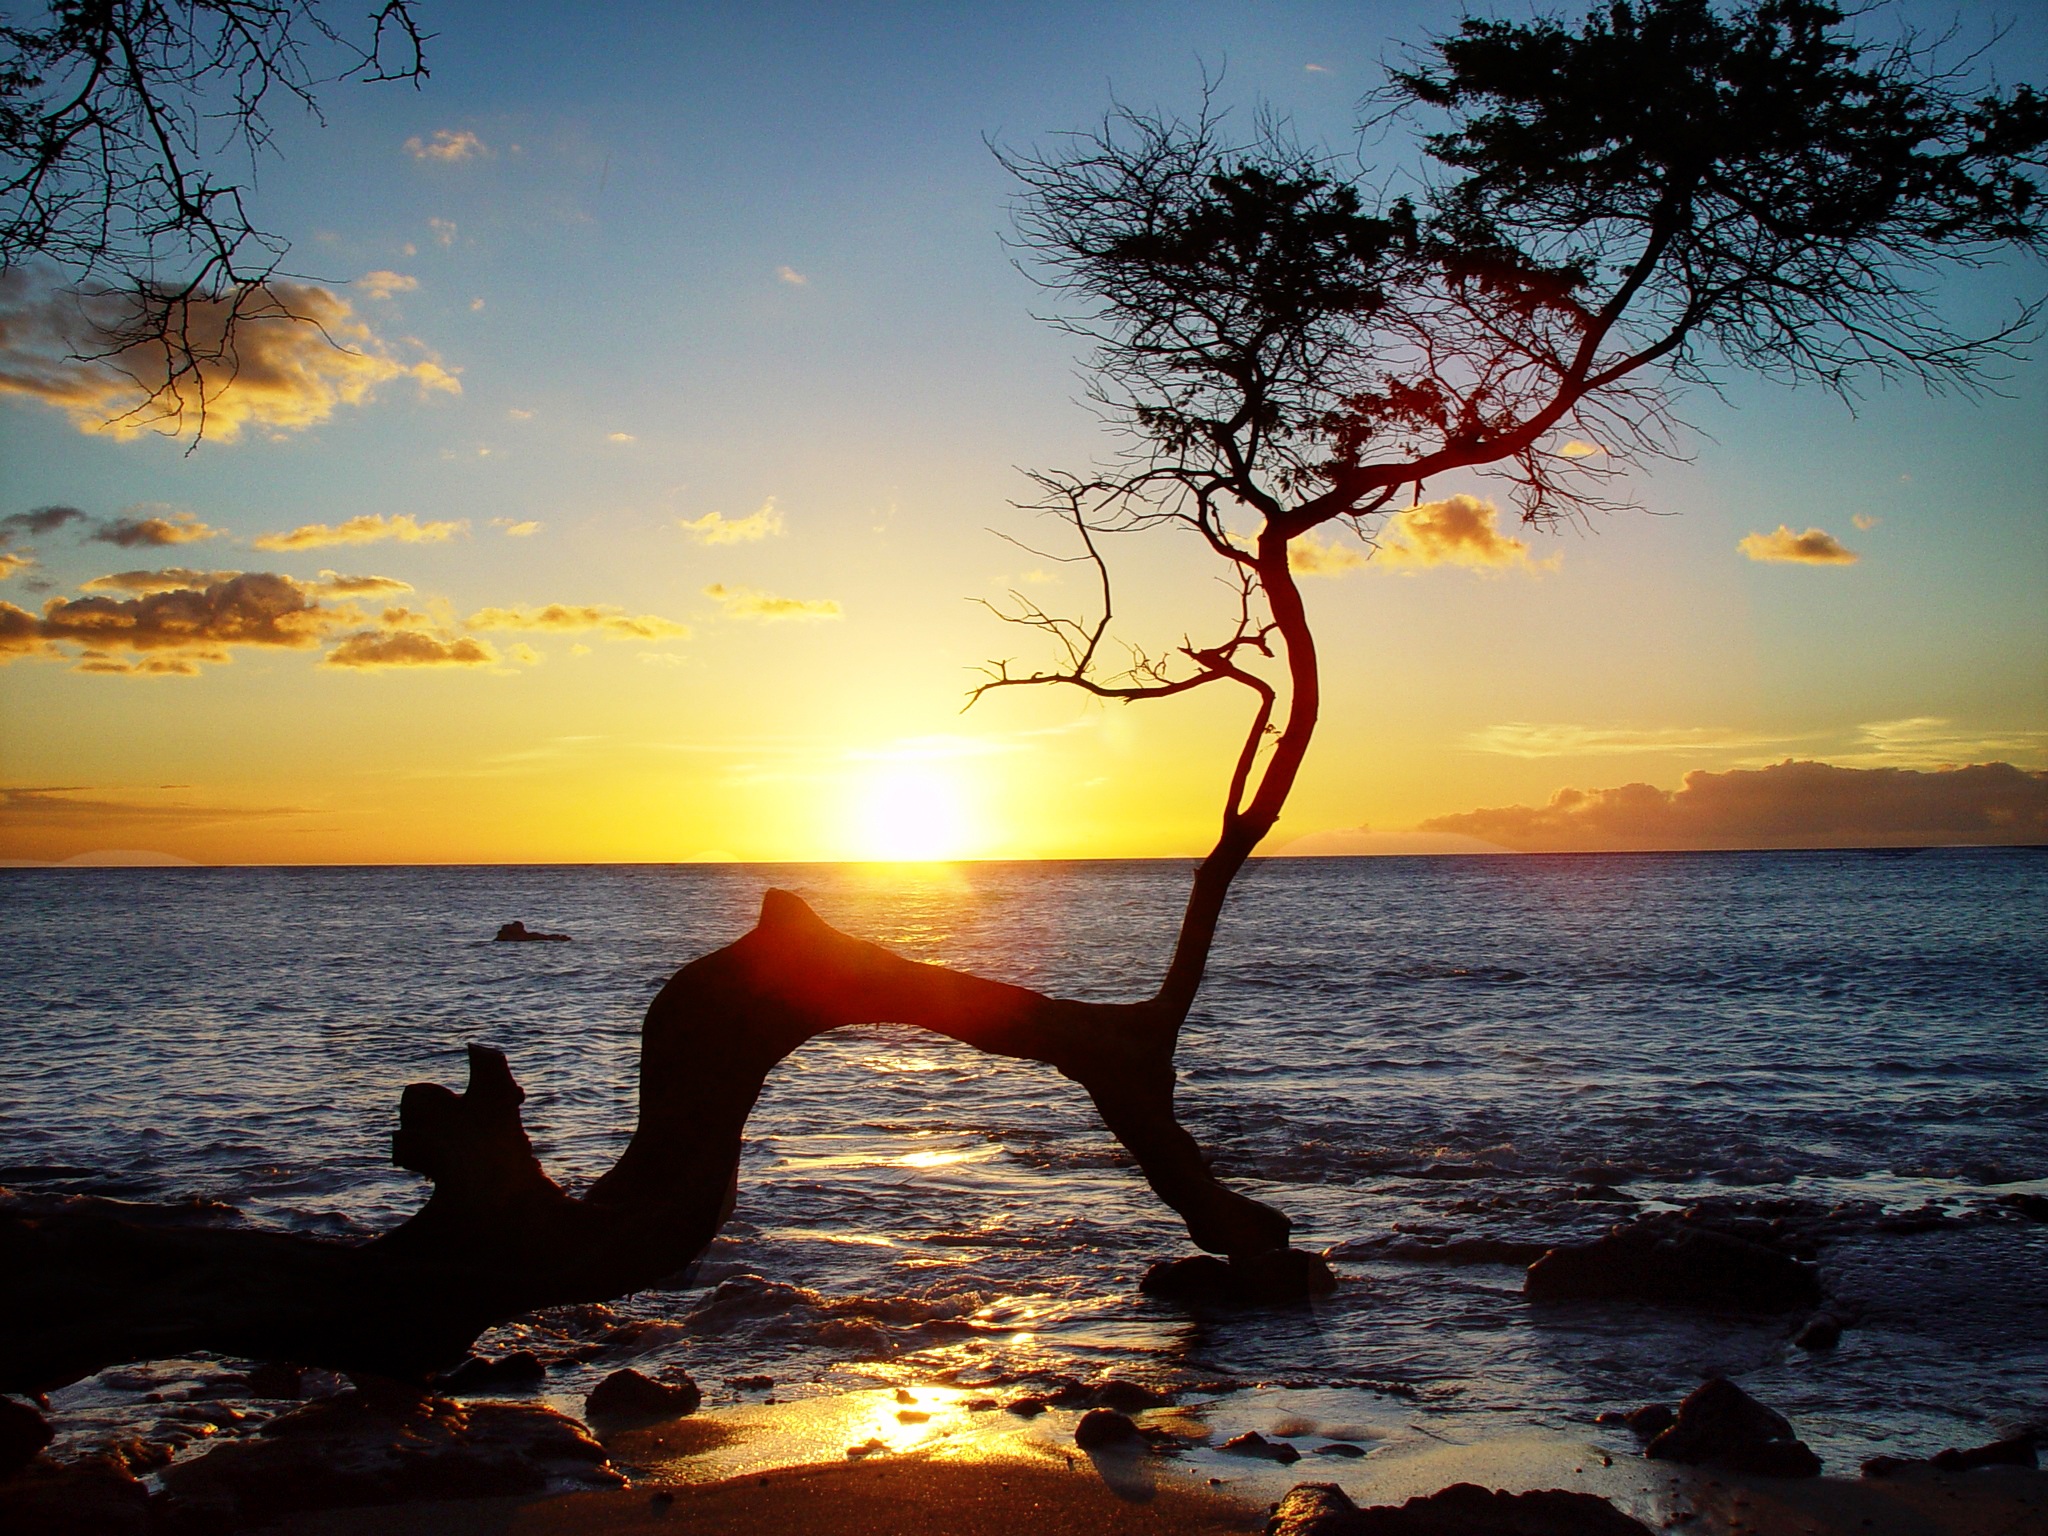
beach, sea, coast, ocean, horizon, sun, sunrise, sunset, sunlight, morning, shore, wave, dawn, dusk, evening, reflection, hawaii, wind wave